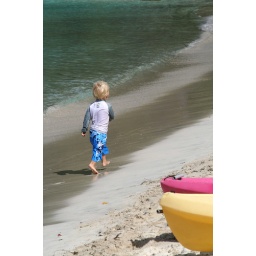
A little boy running on Magen Bay Beach in St Tomas. This is in the US Virgin Island